Question: Please indicate a possible affordance area of the bottle that can be used for cutting
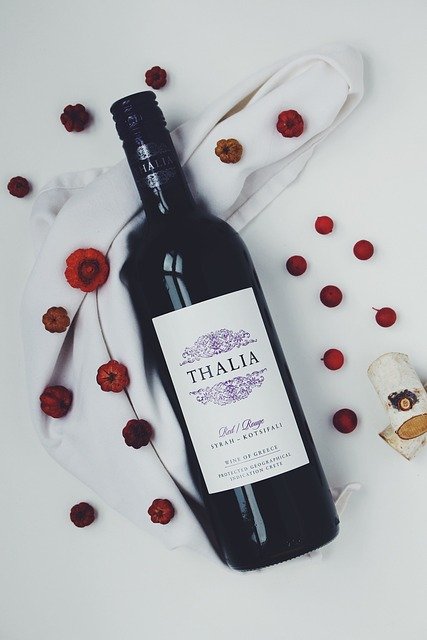
Answer: [107.5, 92, 185.868, 190.105]